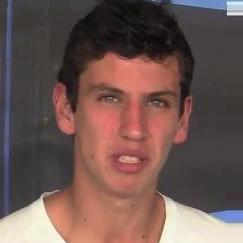
Age: 17